Melissa Williams (political scientist)

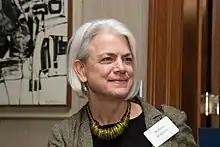

Melissa S. Williams (born 1960) is an American academic who specialises in democratic theory and comparative political theory. She was the founding director of the University of Toronto's Centre for Ethics. As of 2018, she is a professor in the Department of Political Science at the University of Toronto.